Michel Aflaq

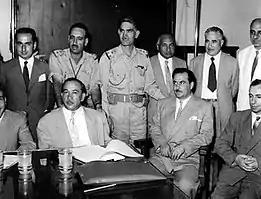
Aflaq (front row, first from right) with the leaders of the 14 July 1958 revolution in Iraq, including Khaled al-Naqshabendi (front row, left), Abd as-Salam Arif (back row, second from left), Abd al-Karim Qasim (back row, third from left), and Muhammad Najib ar-Ruba'i (back row, fifth from left)

Following the overthrow of al-Shishakli, Syria held its first democratic elections in five years. The Ba'ath Party, led by Aflaq, al-Bitar and al-Hawrani, had 22 members elected to parliament. This increase in influence can largely be attributed to al-Hawrani – several old ASP strongholds voted for the Ba'ath Party because of al-Hawrani's presence. By this time Aflaq was losing much of his power to al-Hawrani and his supporters, who were in a majority in the party. Proof of this was the decision of the Ba'ath Party to collaborate openly with the Syrian Communist Party (SCP), a move Aflaq opposed. Aflaq was elected the party's Secretary General of the newly established National Command, a title equivalent to 'party leader', by the party's Second National Congress.